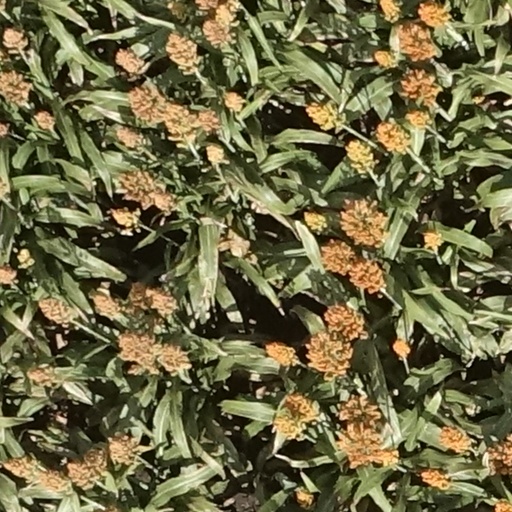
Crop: sorghum